Czech language

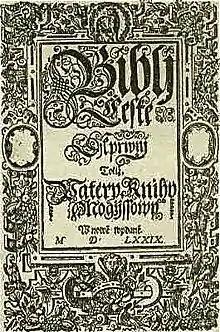
A Gothic-style book with ornate, flowery designs on the cover

The term "Old Czech" is applied to the period predating the 16th century, with the earliest records of the high medieval period also classified as "early Old Czech", but the term "Medieval Czech" is also used. The function of the written language was initially performed by Old Slavonic written in Glagolitic, later by Latin written in Latin script.